Llanfyllin

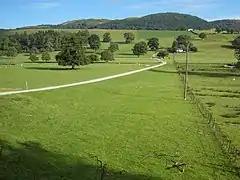
Bodfach Hall grounds

The parish church of St Myllin (Church in Wales) was founded in the seventh century, according to tradition by St Myllin. The present building which dates to around 1706 is mainly of locally-made red brick with battlements and a Welsh slate roof. It has a tower with six bells. It was adapted and extended by 1863 in the neo-Norman style, and restored in 1959.